2013 Philippine House of Representatives elections

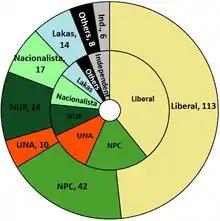
2013 Philippine House district elections chart of votes (inner ring) compared to seats won (outer ring).

Only the Liberal Party can win the election outright by placing candidates in a majority of seats. With 292 seats, including seats reserved for sectoral representatives, 147 seats are needed for a majority, and only the Liberal Party is contesting more than 150 seats.